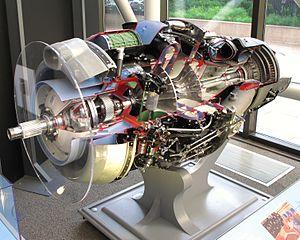
Le Rolls-Royce RB.53 Dart est un turbopropulseur à longue durée de vie britannique, conçu et produit par Rolls-Royce Limited. Construit pour la première fois à la fin des années 1940, il équipa le Vickers Viscount lors de son premier vol en 1948, et le Viscount fut le premier appareil à turbopropulseurs à entrer en service civil, sous les couleurs de la British European Airways, en 1950. Le 29 juillet 1948, un vol entre Northolt et Paris-Le Bourget avec quatorze passagers ayant payé leur place fut le premier vol de ligne programmé effectué par un avion équipé de moteurs à turbines.